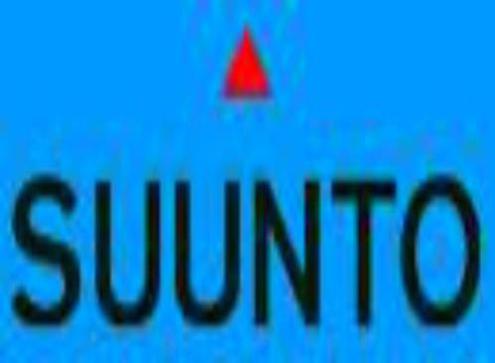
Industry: Clothes